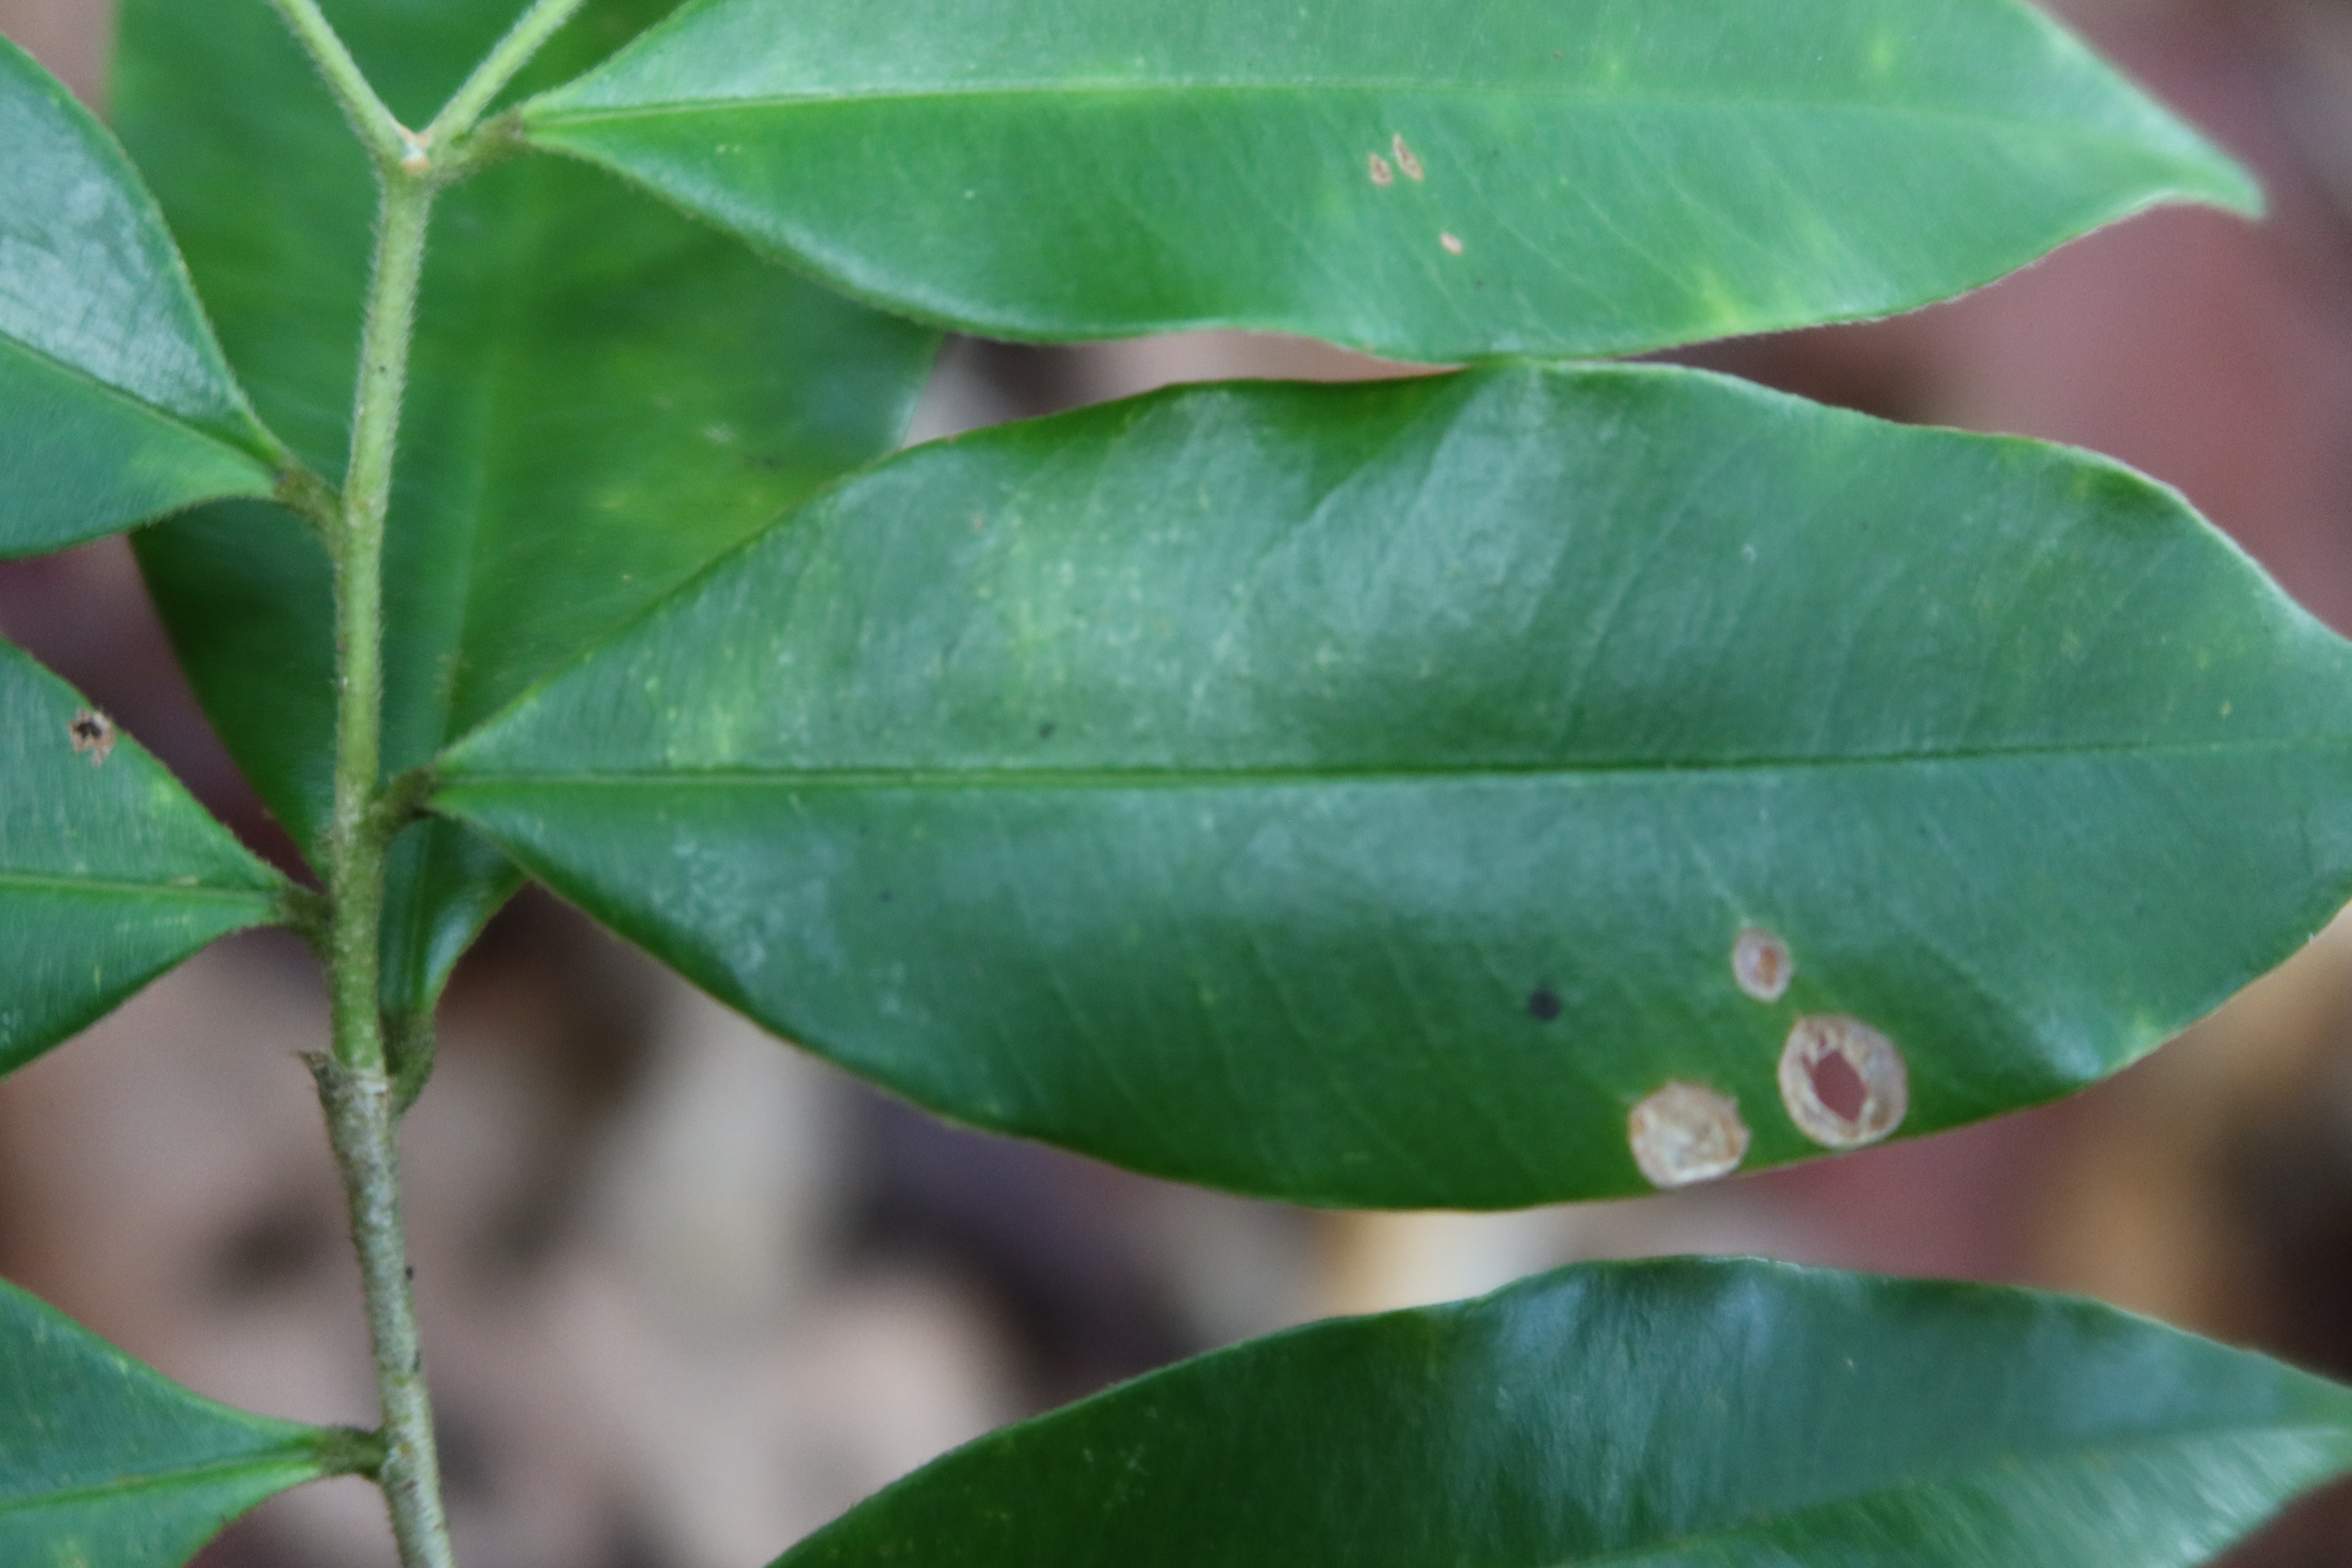
Label: Brown spots